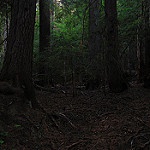
Label: forest